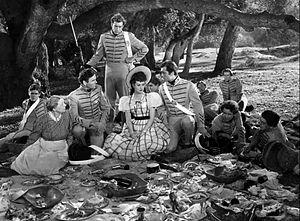
Ten Gentlemen from West Point est un film américain réalisé par Henry Hathaway, sorti en 1942.